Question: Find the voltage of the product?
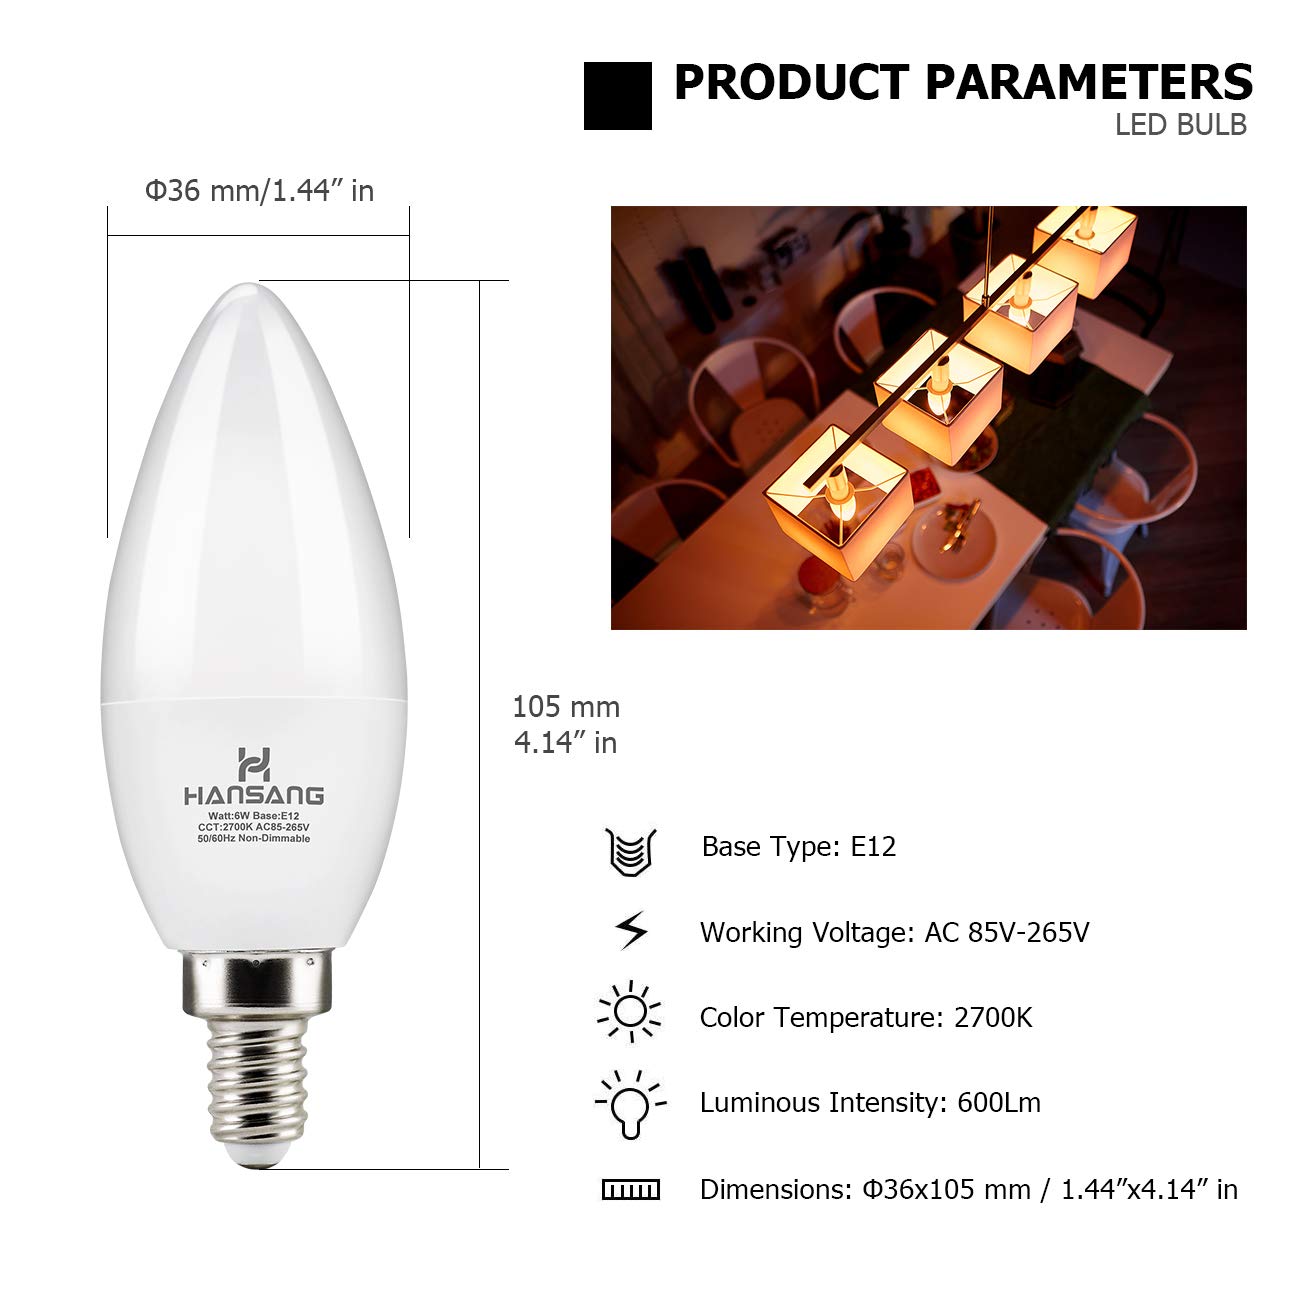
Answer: [85.0, 265.0] volt